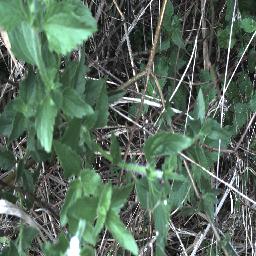
Label: siam_weed